Skylar Brandt

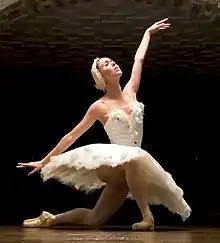
Skylar Brandt dances for Swans for Relief in May 2020

Skylar Paley Brandt (born January 8, 1993) is an American ballet dancer who is currently a principal dancer with the American Ballet Theatre.